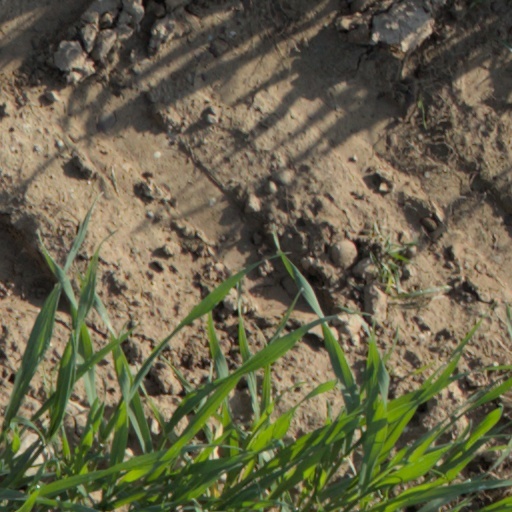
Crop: wheat